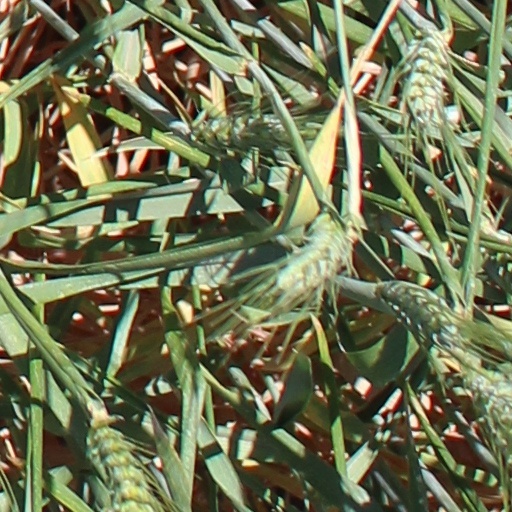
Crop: wheat